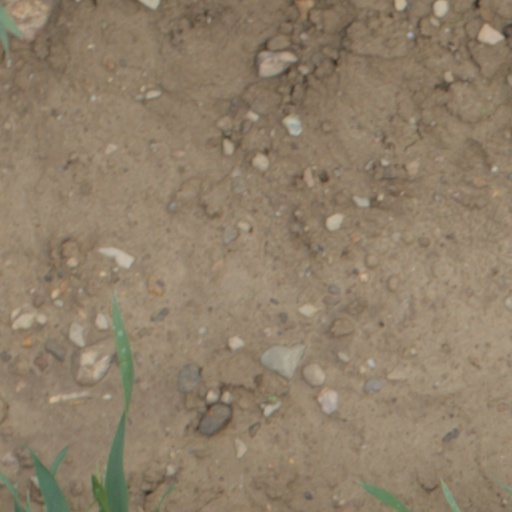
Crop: wheat